2019–2020 Belgian government formation

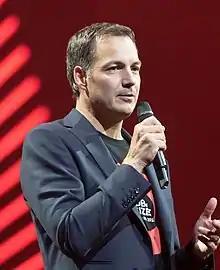
Alexander De Croo became formationist together with Paul Magnette on 23 September 2020.

Rousseau and Lachaert were relieved of their duty after submitting their final report, after which the formation phase was started. King Philippe appointed two coformationists: Alexander De Croo (Open Vld) and Paul Magnette (PS), implicitly making the duo the two prime candidates to become the next prime minister. They were given until 28 September to write a first report, to allow a new government to be created by the due date of 1 October. The choice of King Philippe for Magnette was not approved of by MR, but they were positive towards the choice for De Croo. Some CD&V party members were displeased about the appointment of De Croo.